Evil eye

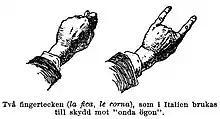
Two handsigns (fig sign and horned sign) used in Italy against the evil eye (1914)

The ("little horn"), also called the ("little horn", plural ), is a long, gently twisted horn-shaped amulet. Cornicelli are usually carved out of red coral or made from gold or silver. The type of horn they are intended to copy is not a curled-over sheep horn or goat horn but rather like the twisted horn of an African eland or a chili pepper. A tooth or tuft of fur of the Italian wolf was worn as a talisman against the evil eye.